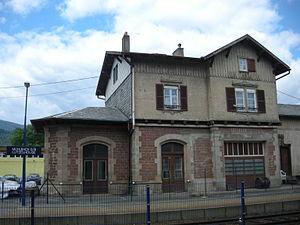
Gare de Muhlbach-sur-Bruche/Lutzelhouse (Bas-Rhin)